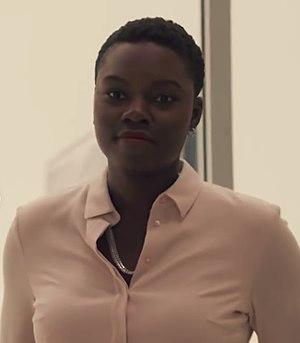
Shaunette Renée Wilson est une actrice américaine d'origine guyanienne, née le 22 février 1989 à Linden. Elle est surtout connue pour ses rôles dans Black Panther, Billions et A Kid Like Jake. Elle joue actuellement le Dʳ Mina Okafor dans la série The Resident.
The Resident ou Le Résident est une série télévisée américaine drama médicale créée par Amy Holden Jones, Hayley Schore et Roshan Sethi, basée sur le livre Unaccountable de Dʳ Marty Makary, et diffusée depuis le 21 janvier 2018 sur le réseau Fox et en simultané au Canada sur Citytv pour la première saison, puis sur le réseau CTV à partir de la deuxième saison.